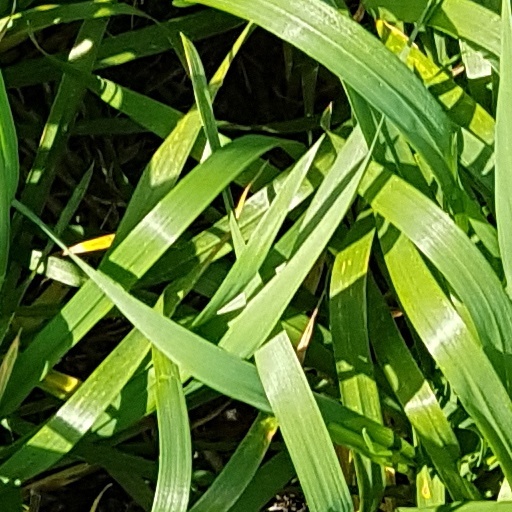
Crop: wheat